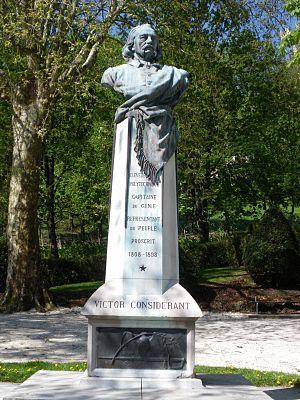
Victor Prosper Considerant, né le 12 octobre 1808 à Salins-les-Bains et mort le 27 décembre 1893 à Paris 7ᵉ, est un philosophe et économiste polytechnicien français, adepte du fouriérisme.